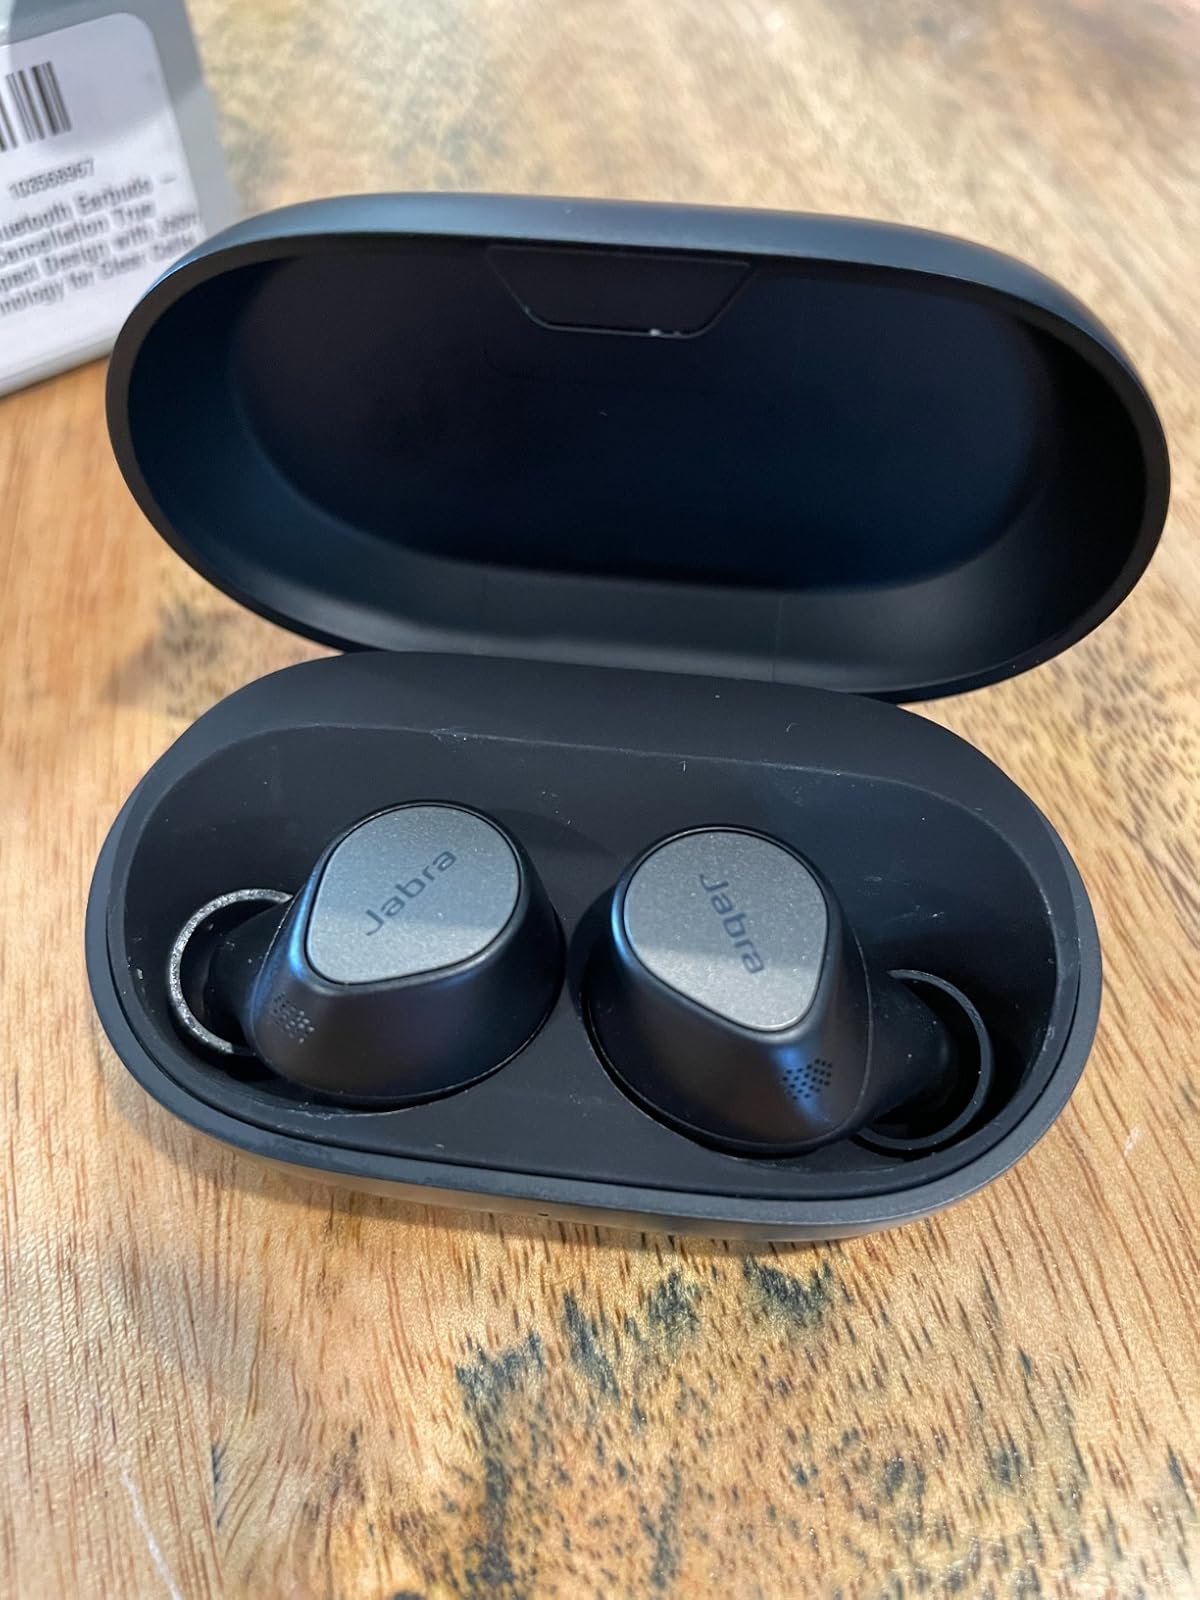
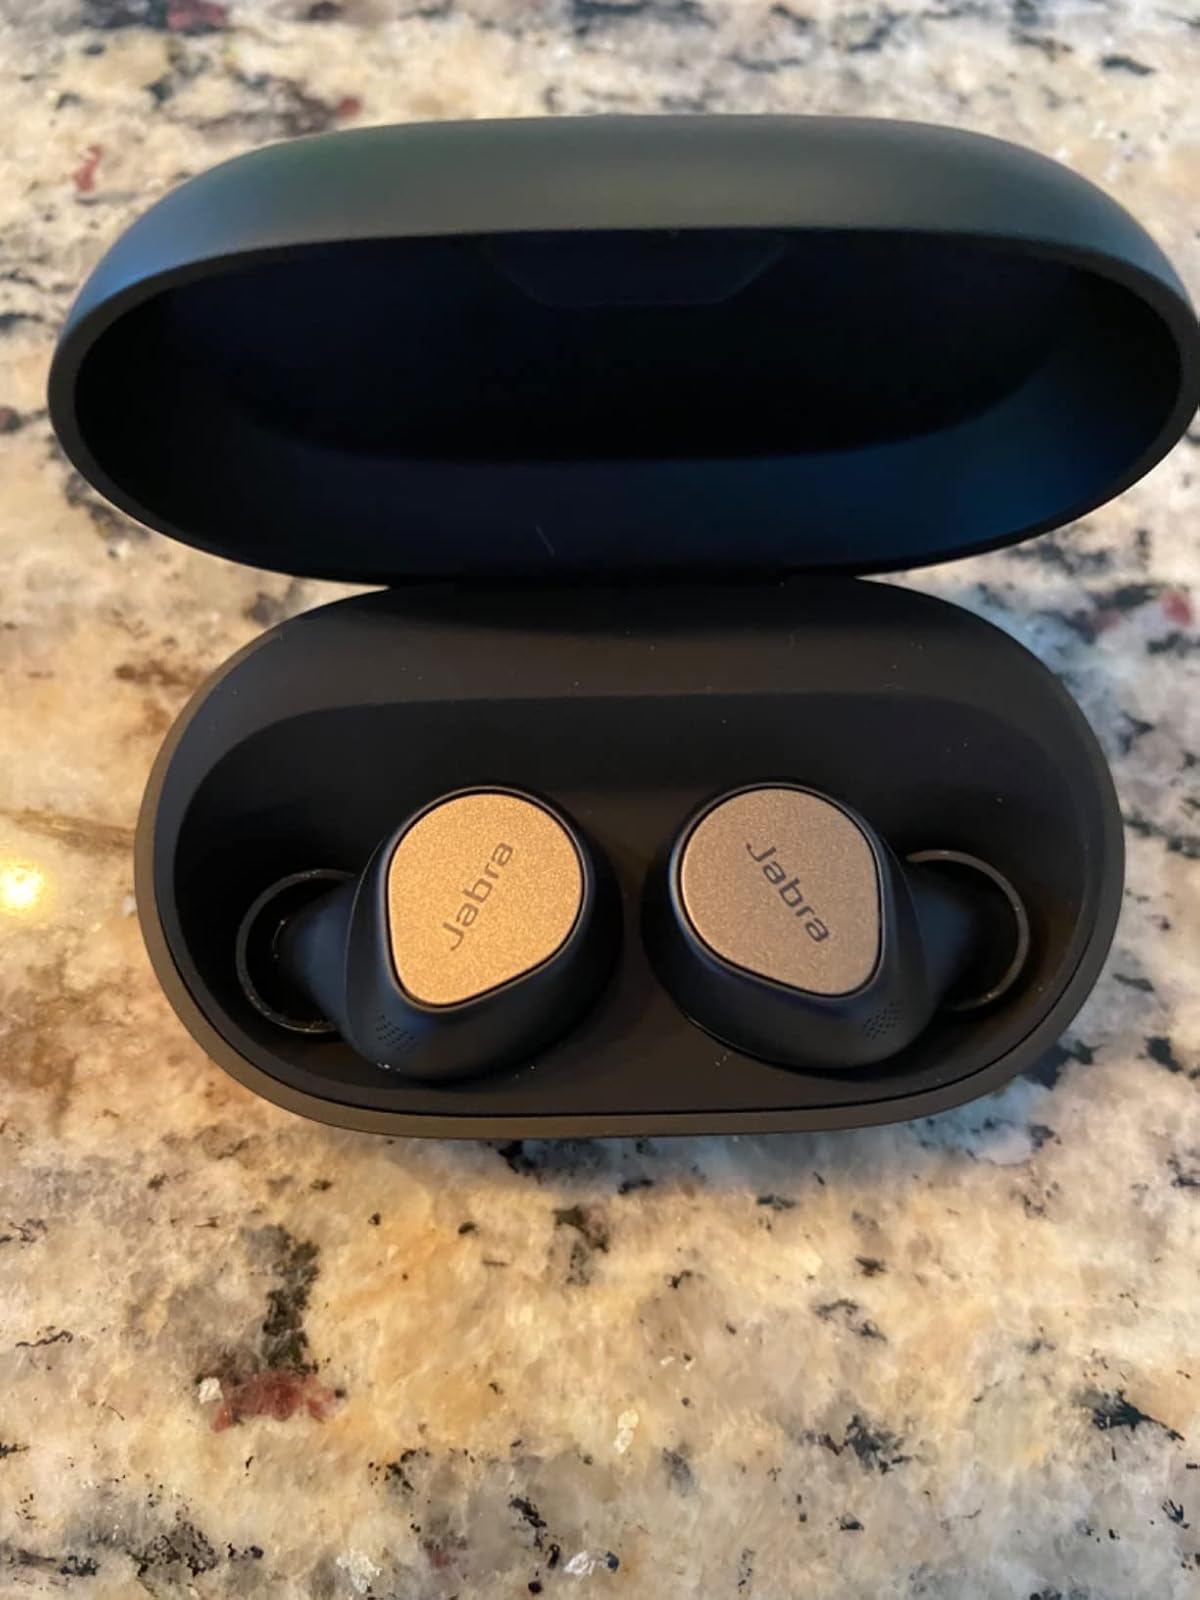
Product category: earbuds
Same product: yes